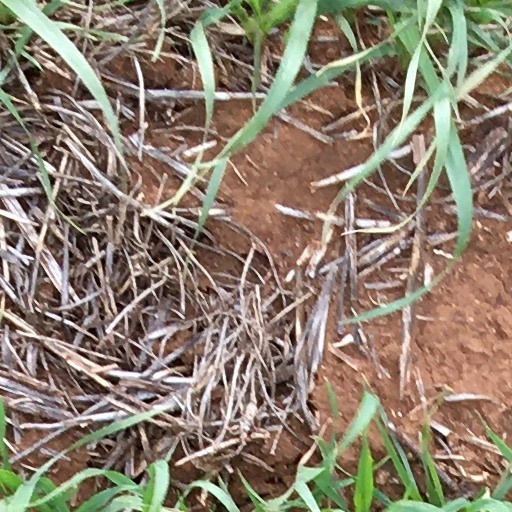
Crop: wheat